Answer in natural language. Considering the relative positions, where is blue square wall painting with respect to HousePlant? Choose between the following options: left or right
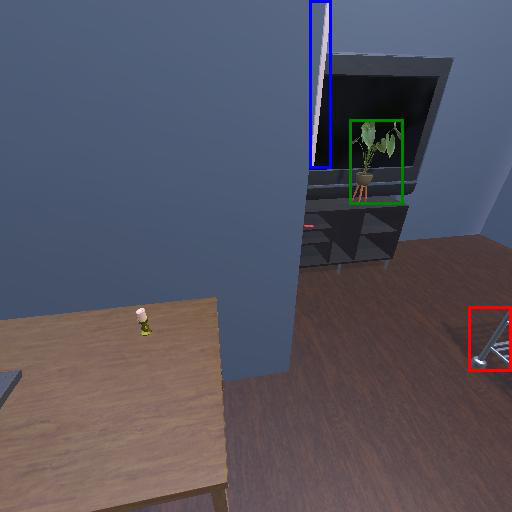
<answer>left</answer>